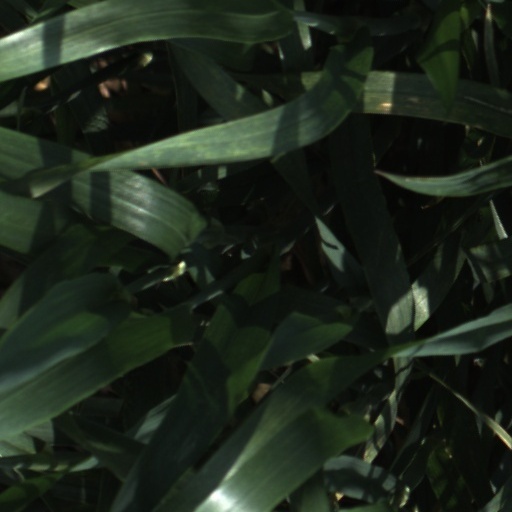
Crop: wheat